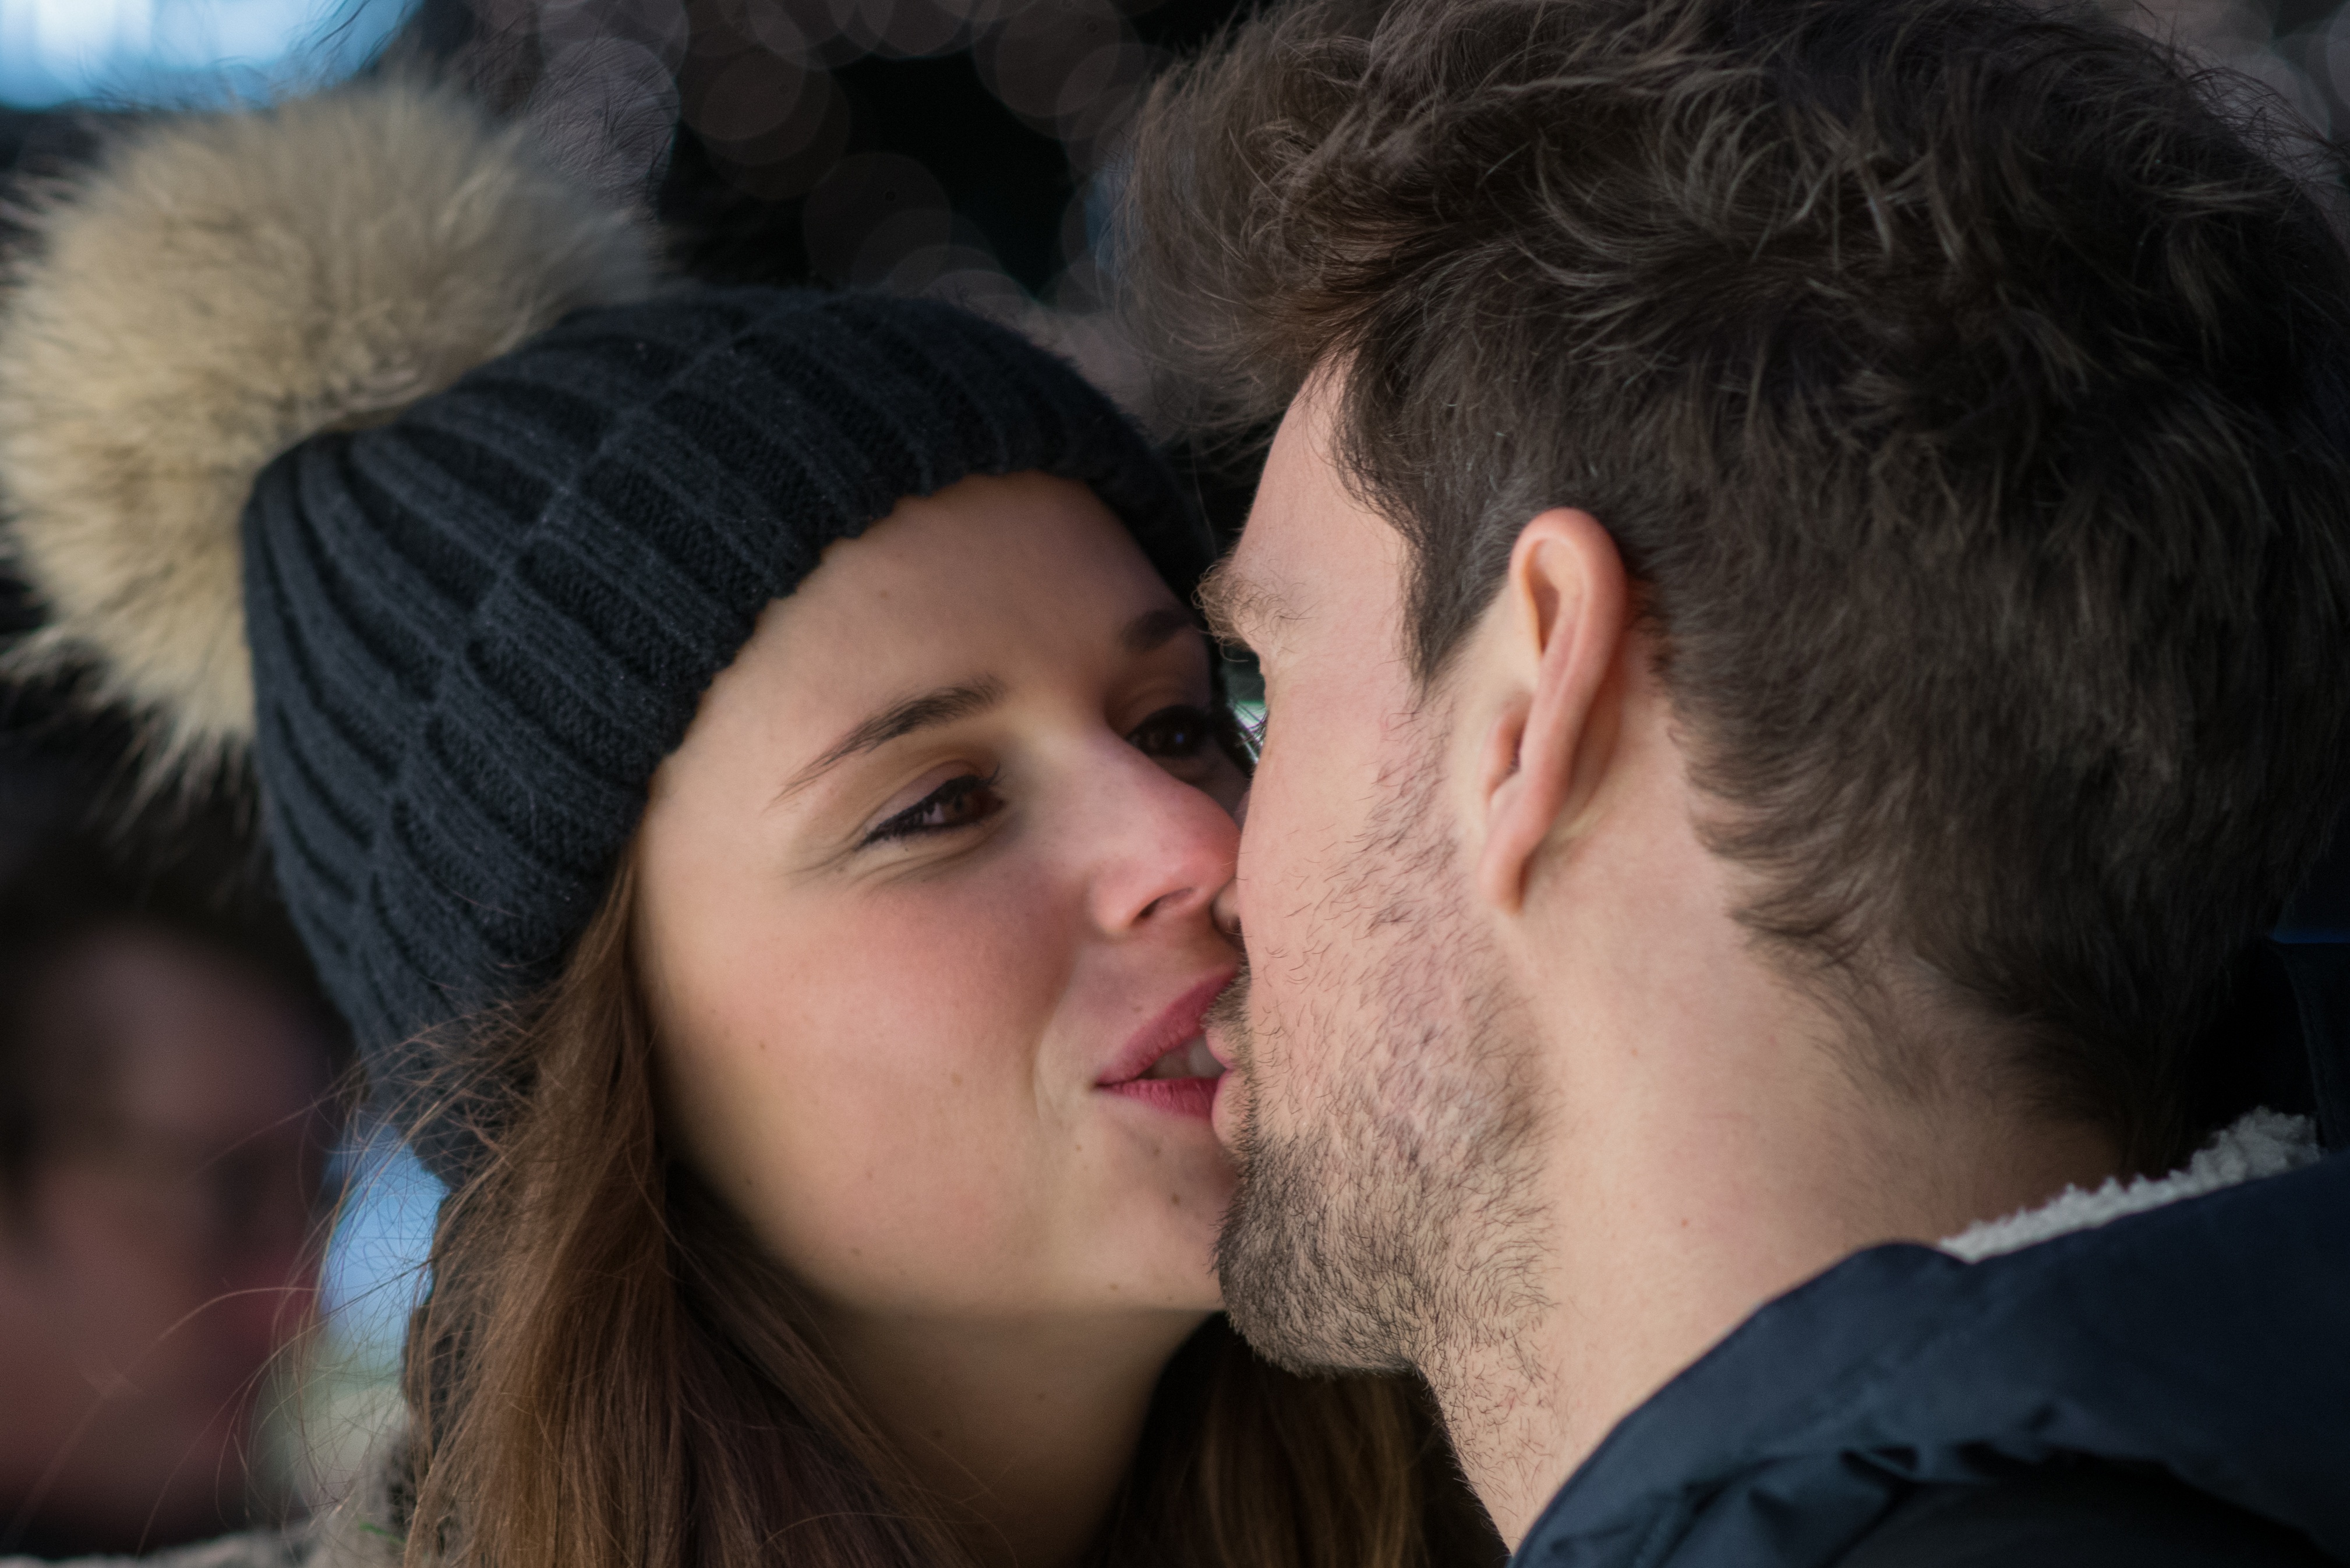
man, person, woman, love, kiss, romance, romantic, christmas, hug, nose, happy, eye, pair, organ, christmas market, mood, luck, emotion, interaction, photo shoot, human action